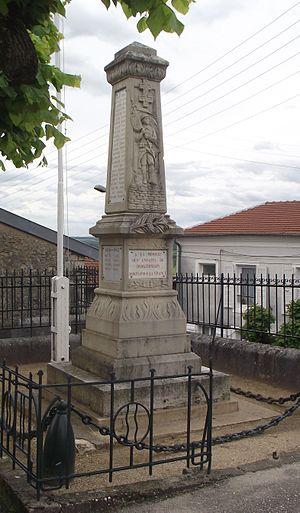
Monument aux morts de DOMGERMAIN, situé près de l'église Saint Maurice
Domgermain est une commune française située dans le département de Meurthe-et-Moselle en région Grand Est.